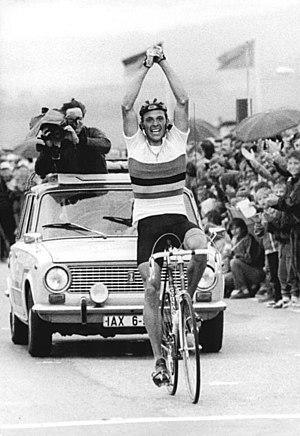
La Course de la Paix est une épreuve cycliste à étapes, créée en 1948. Organisée par les quotidiens des partis communistes polonais Trybuna Ludu et tchécoslovaque Rudé Právo, la course se dispute jusqu'en 1951 entre Varsovie et Prague. En 1952, le journal Neues Deutschland, organe du Parti socialiste unifié d'Allemagne se joint à l'organisation. Désormais, la Course de la Paix alterne ses départs et ses arrivées entre les trois capitales, Berlin, Prague et Varsovie. Cette organisation dure jusqu'en 1984. En 1985 et 1986, les soviétiques sont associés à l'organisation de la course : le quotidien la Pravda devient coorganisateur et les départs sont donnés de Moscou puis de Kiev. Elle reprend en 1987 son parcours traditionnel, entre Berlin, Prague et Varsovie, et célèbre son 40ᵉ anniversaire en réunissant au départ de Berlin 156 coureurs répartis en 26 équipes venues de 3 continents. C'est son apogée. La première page du règlement de la Course de la Paix définit l'objectif de l'épreuve :